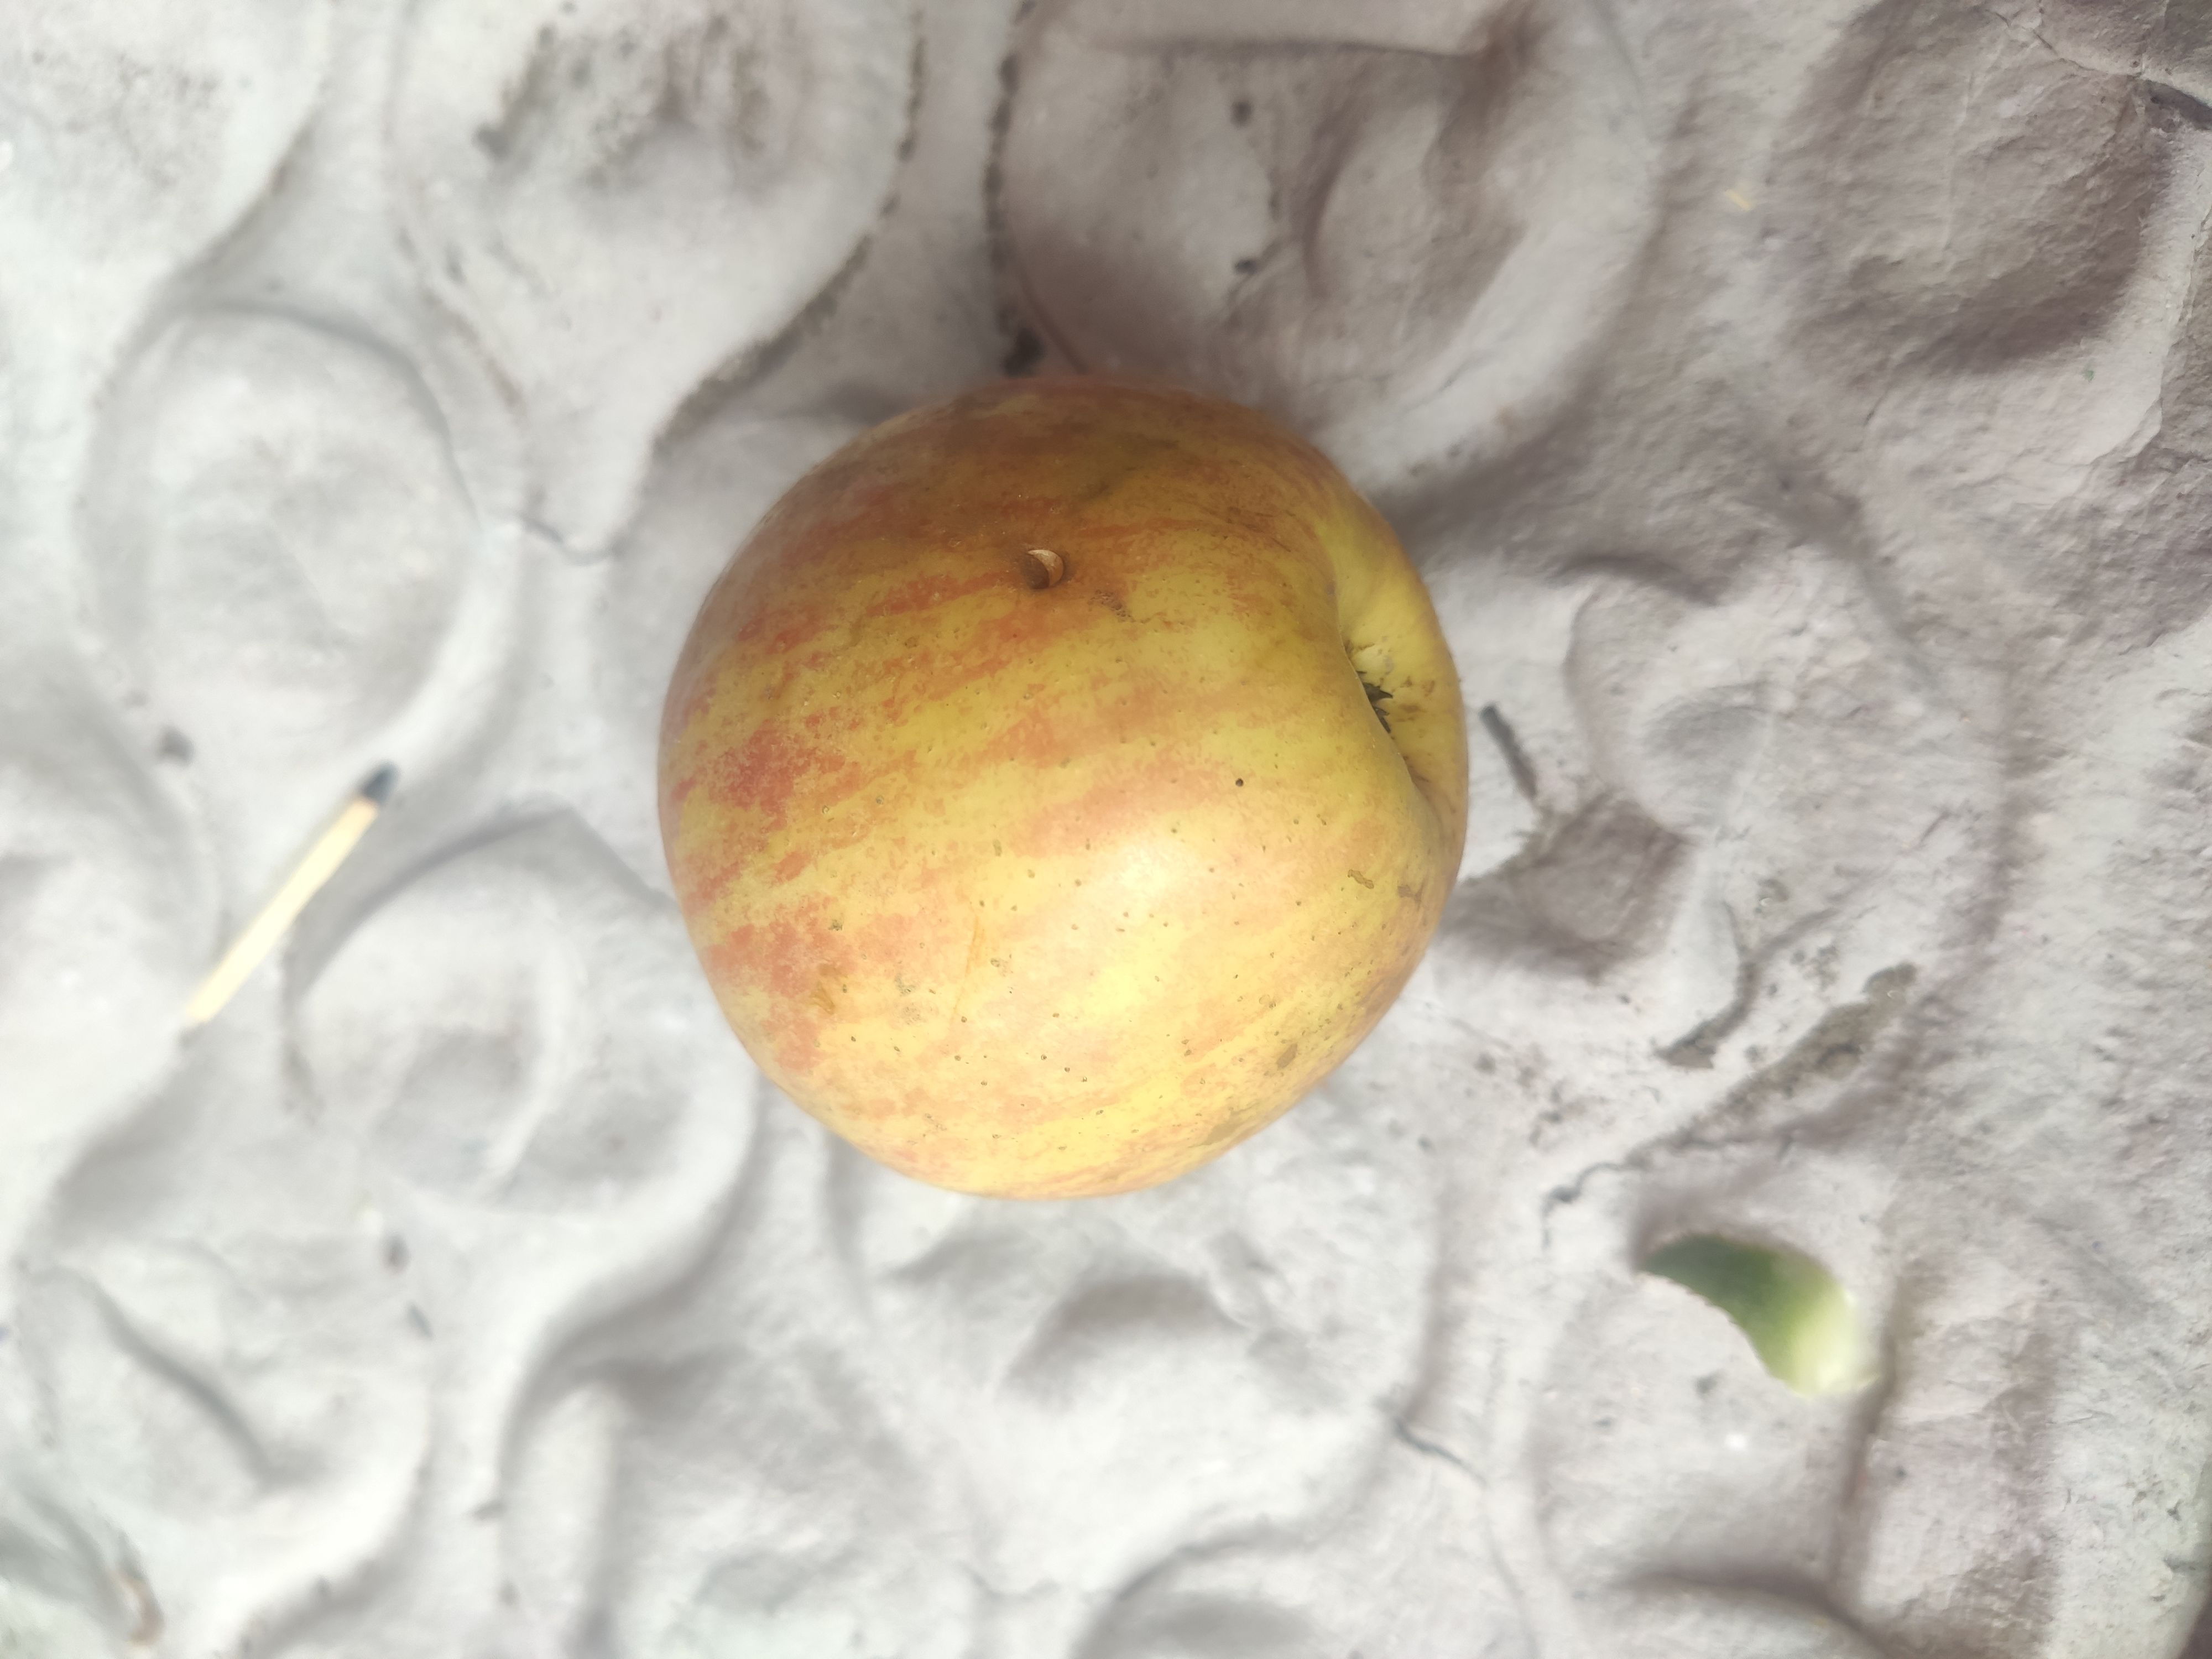
Fruit: apple
Grade: 2nd-grade